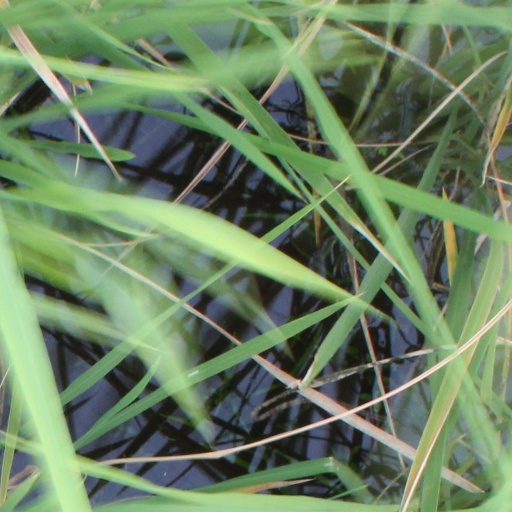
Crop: rice